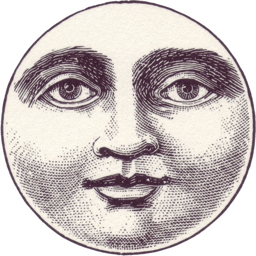
symptom from a childrens magazine .